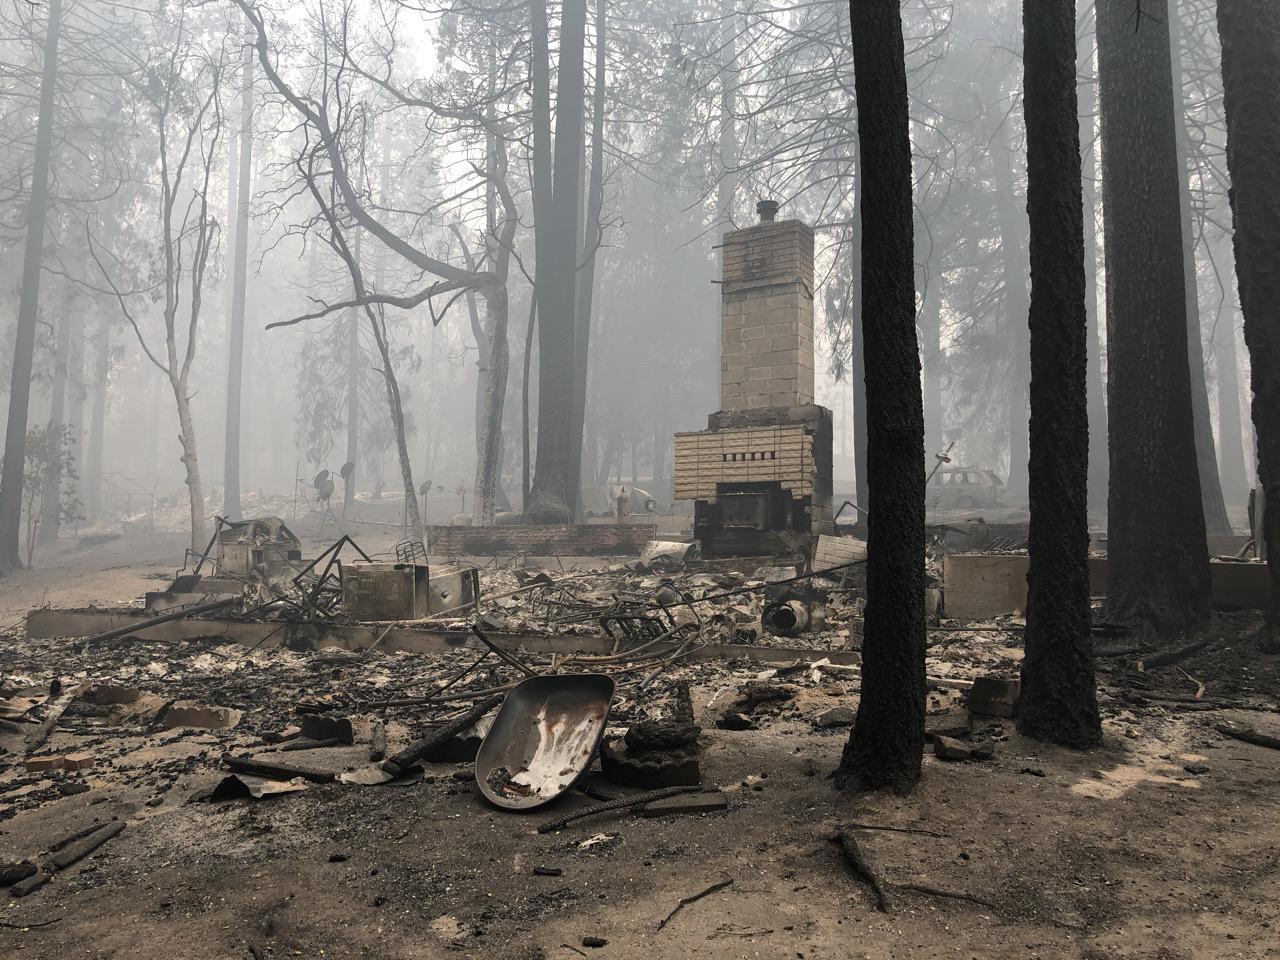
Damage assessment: destroyed